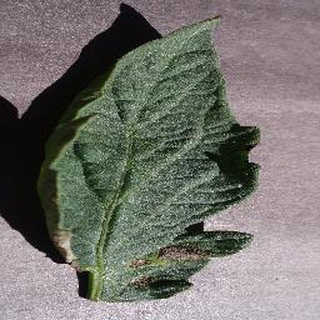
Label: tomato_early_blight